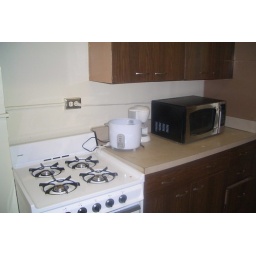
stove and microwave (oven not seen, but below stove)